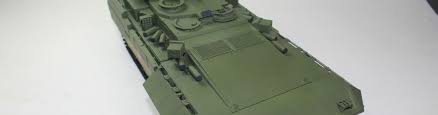
Label: BMP